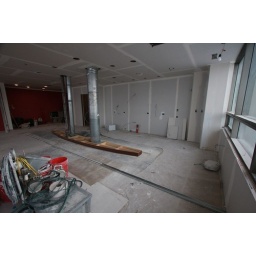
tile 24&amp;quot; from island...enough to cover area with small table and chairs near window